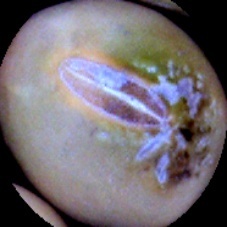
Label: Immature